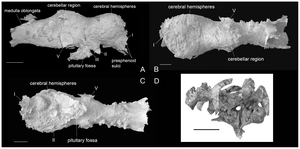
Les Ankylopollexia forment un clade éteint de dinosaures ornithischiens qui vivaient du Jurassique supérieur au Crétacé supérieur. Il s'agit d'un clade dérivé d'ornithopodes iguanodontiens et contient le sous-groupe Styracosterna. Le nom vient du mot grec «ankylos», pris à tort pour signifier raide, fusionné, et du mot latin «pollex», ce qui signifie le pouce. Décrit à l'origine en 1986 par Sereno, cette caractéristique synapomorphique très probable d'une épine conique du pouce définit le clade.